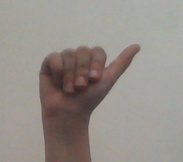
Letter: dhad